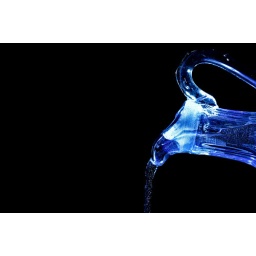
A small crystal jar pouring water in blue light.